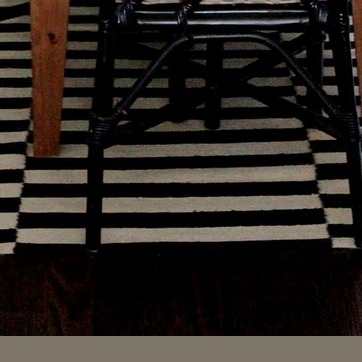
Material: carpet